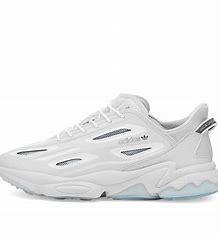
Brand: Adidas
Model: Ozweego Celox